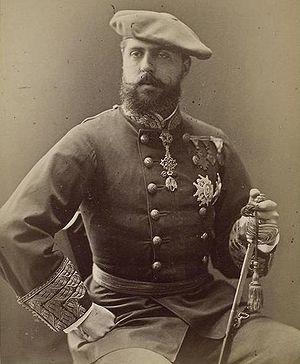
Cet article dresse la liste chronologique des souverains du royaume de Navarre.